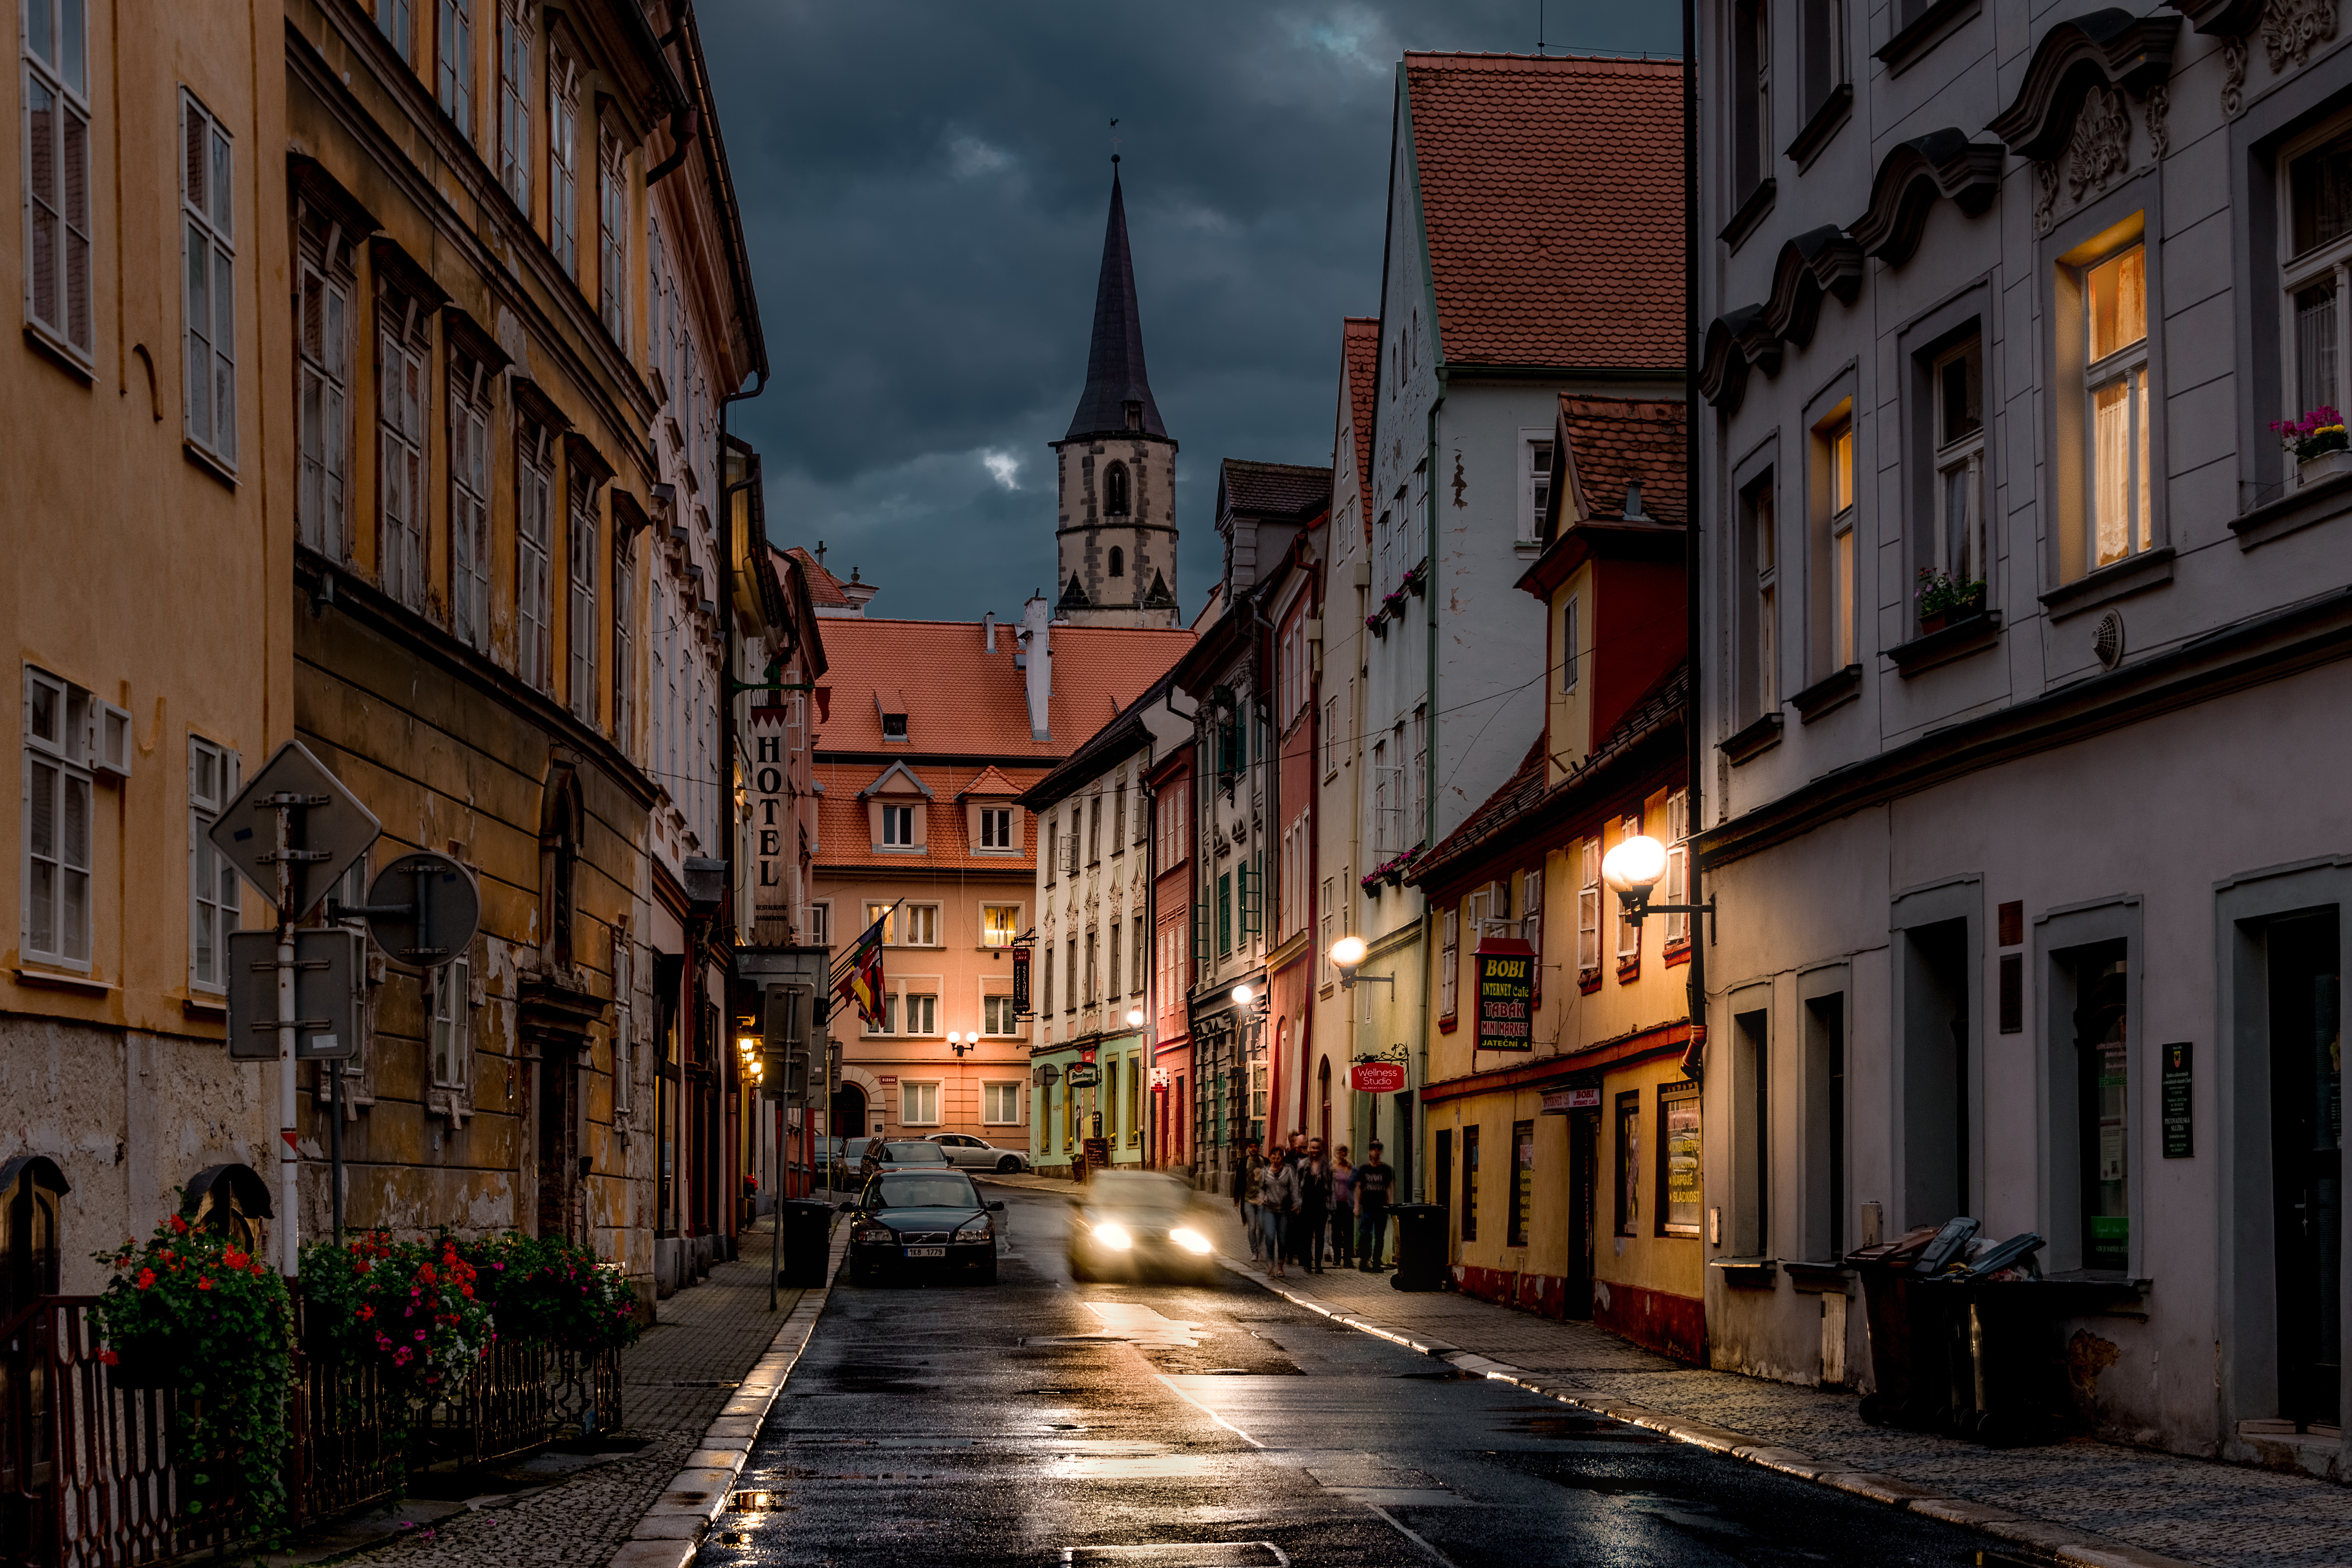
outdoor, architecture, road, street, night, town, alley, city, cityscape, downtown, travel, evening, facade, lane, waterway, infrastructure, houses, bluehour, cheb, eger, cz, czechrebublik, streetlamps, neighbourhood, urban area, human settlement